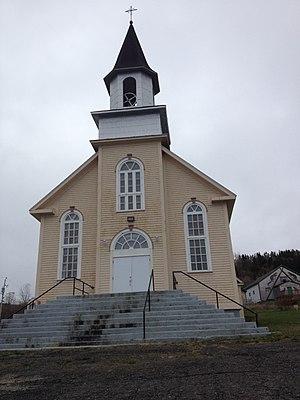
Église de La-Martre, Gaspésie, Québec, Canada
La liste des lieux de culte de la Gaspésie–Îles-de-la-Madeleine comprend tous les lieux de culte de la Gaspésie–Îles-de-la-Madeleine au Québec. La très grande majorité des lieux de culte de la Gaspésie sont chrétiens, catholiques et protestants, ces derniers étant surtout présents dans les municipalités où il y a une population d'origine anglophone. Du côté des îles de la Madeleine, la majorité des lieux de culte sont catholiques à l'exception de Grosse-Île où ils sont surtout protestants.
La Martre est une municipalité du Québec située dans la municipalité régionale de comté de La Haute-Gaspésie dans la région administrative de la Gaspésie–Îles-de-la-Madeleine. Le recensement de 2016 y dénombre 243 habitants.